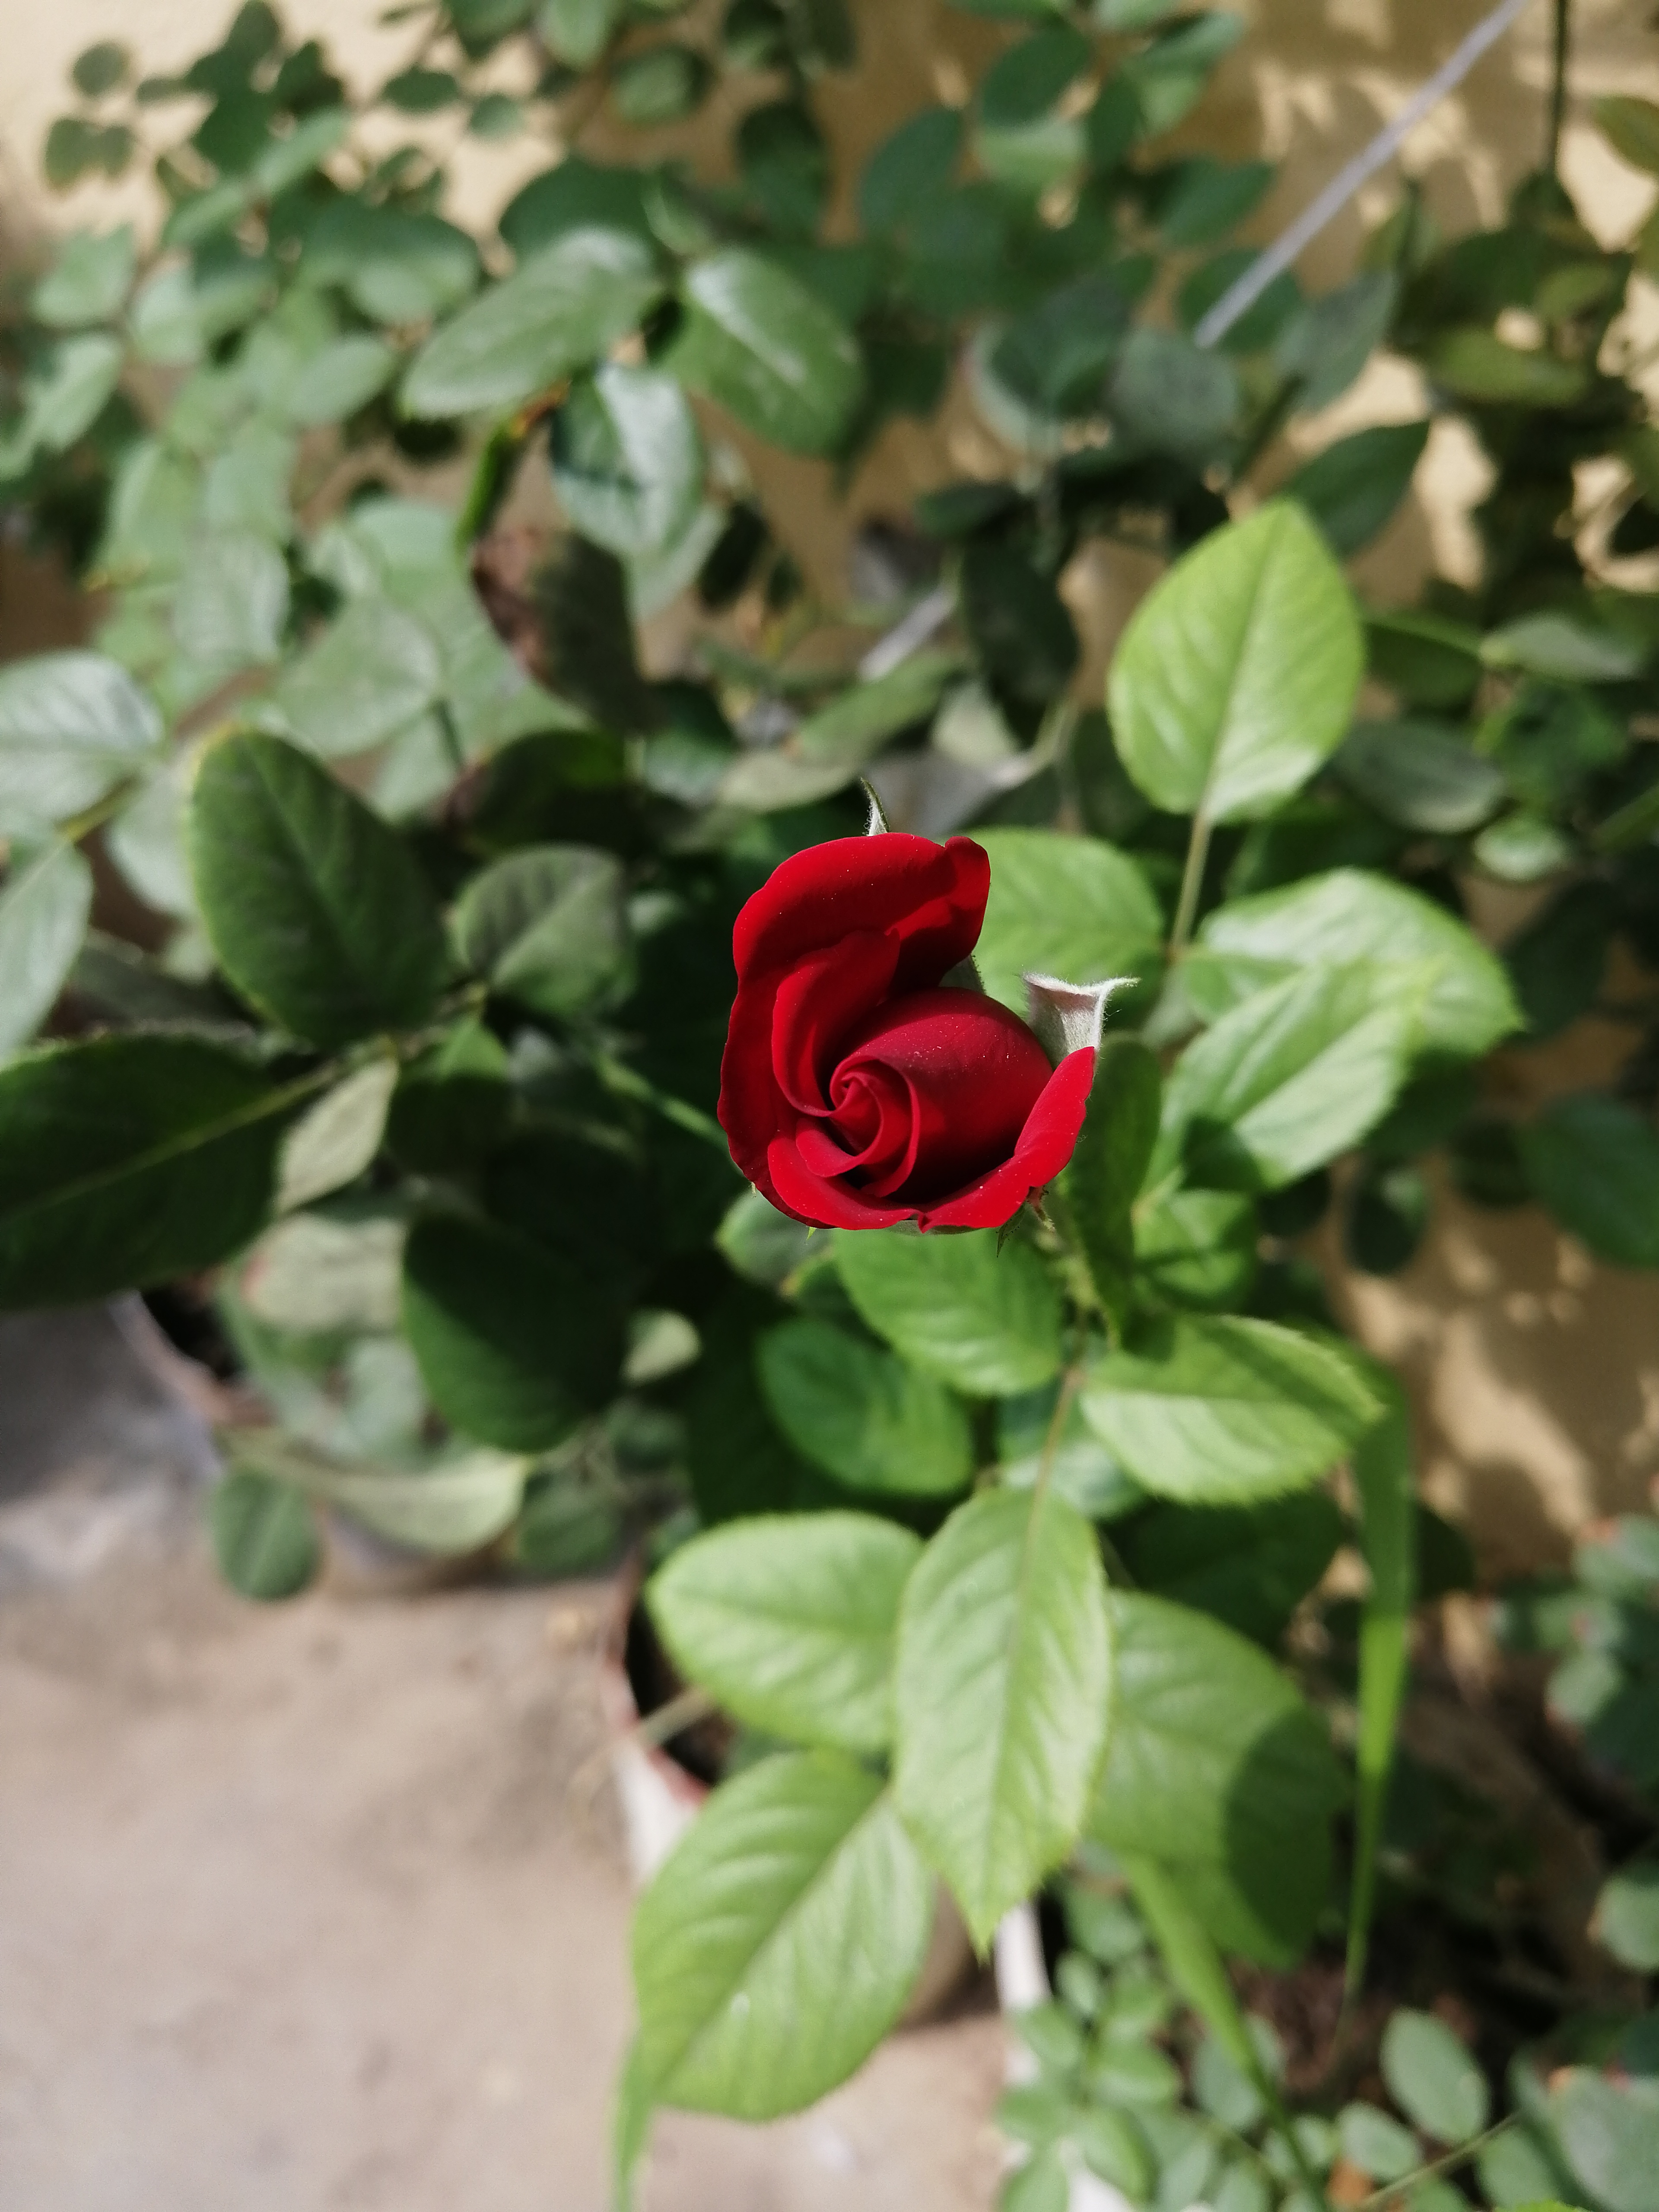
flower, flowering plant, plant, red, petal, floribunda, garden roses, rose, rose family, botany, Hybrid tea rose, leaf, china rose, rose order, annual plant